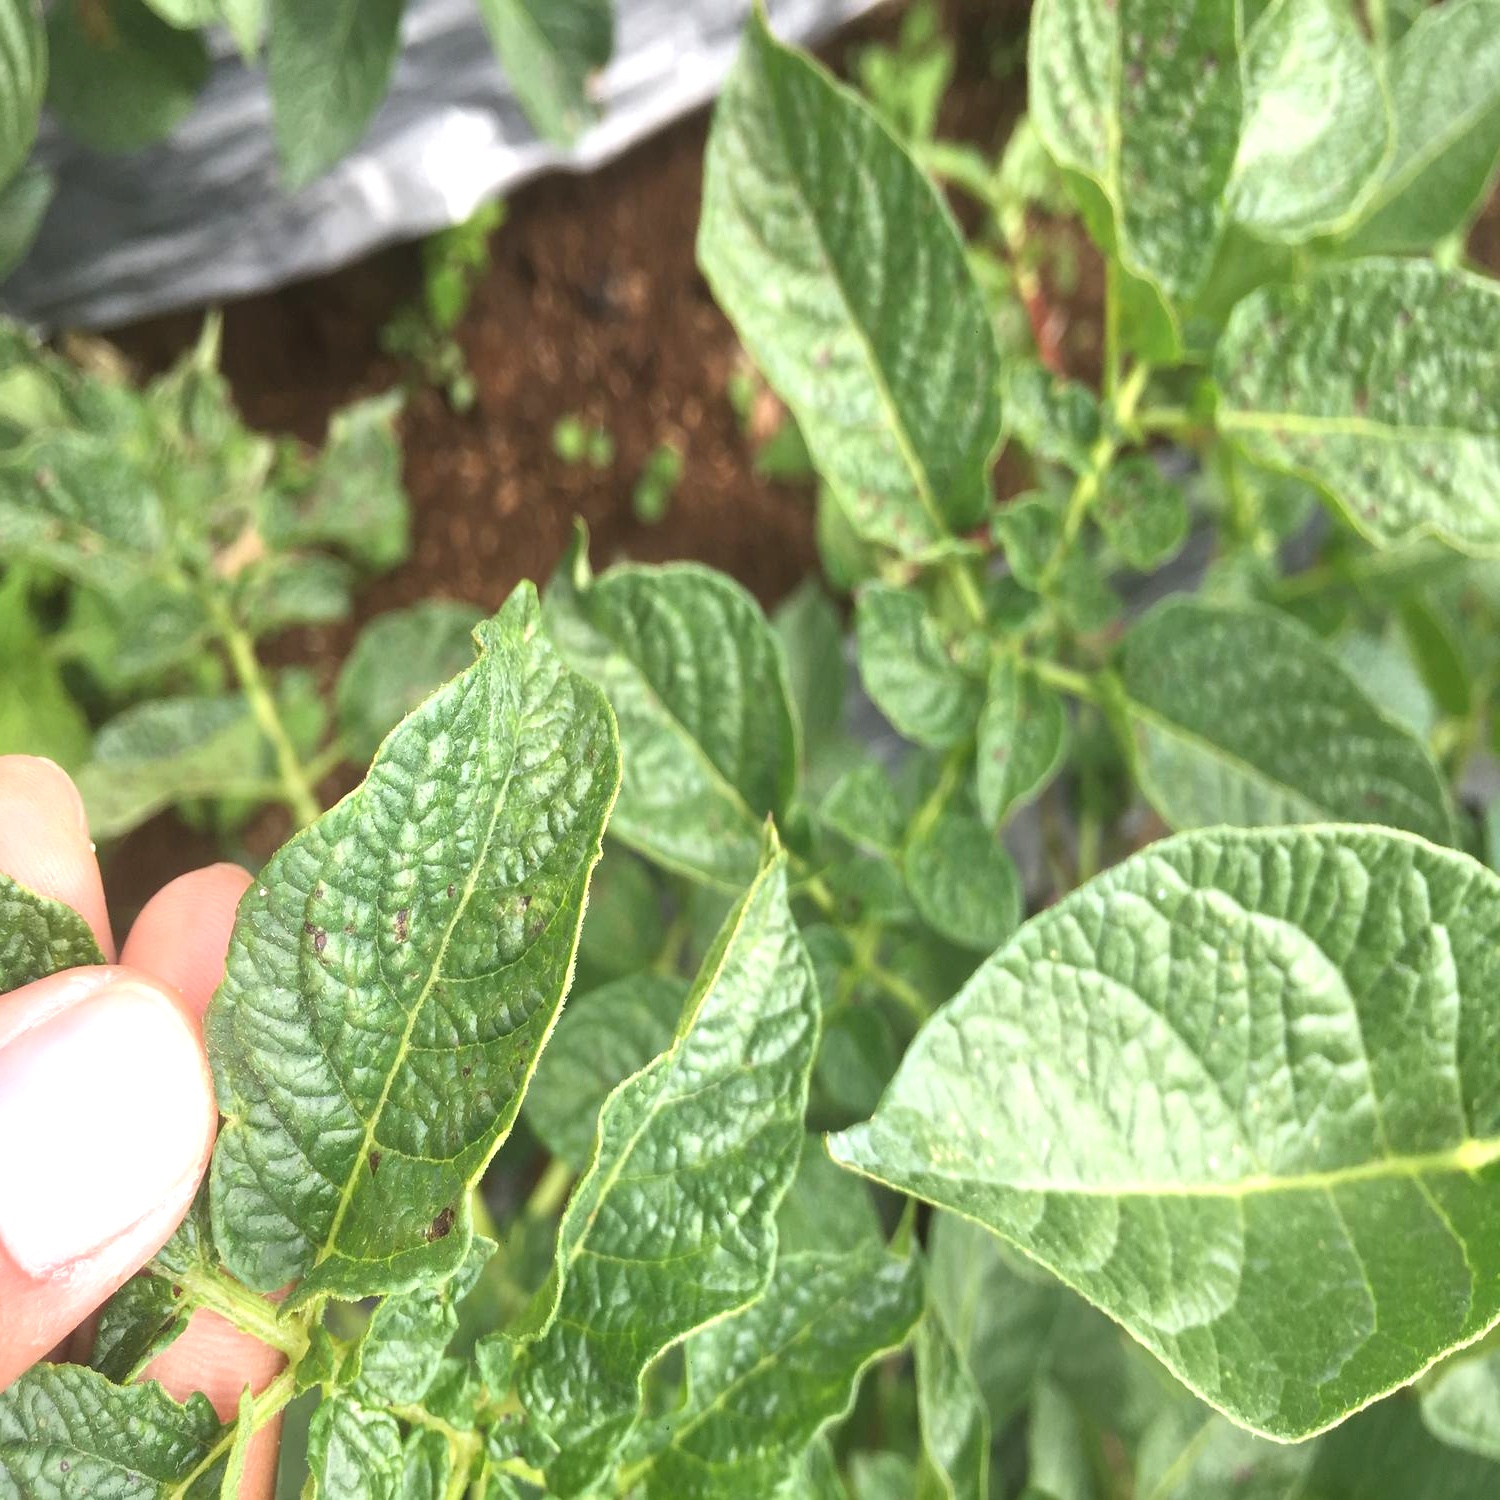
Etiqueta: Virus